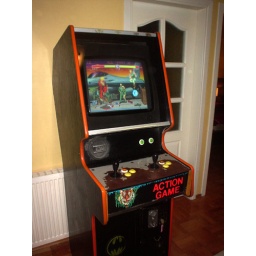
ultimate game machine in house